Vikings

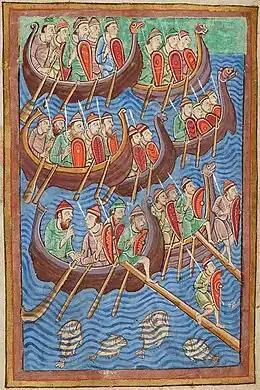
Sea-faring Norsemen depicted invading England. Illuminated illustration from the 12th-century "Miscellany on the Life of St. Edmund" (Pierpont Morgan Library)

The etymology of the word "Viking" has been much debated by academics, with many origin theories being proposed. One theory suggests that the word's origin is from the Old English 'settlement' and the Old Frisian , attested almost 300 years prior. Another less popular theory is that came from the feminine 'creek', 'inlet', 'small bay'. The Old Norse word "víkingr" does not appear in written sources until the 12th century, apart from a few runestones.